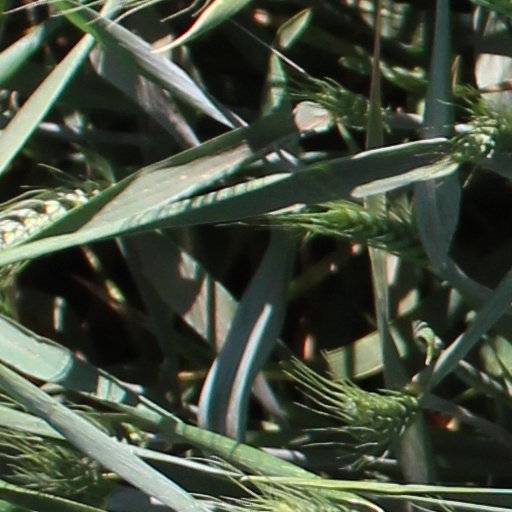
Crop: wheat